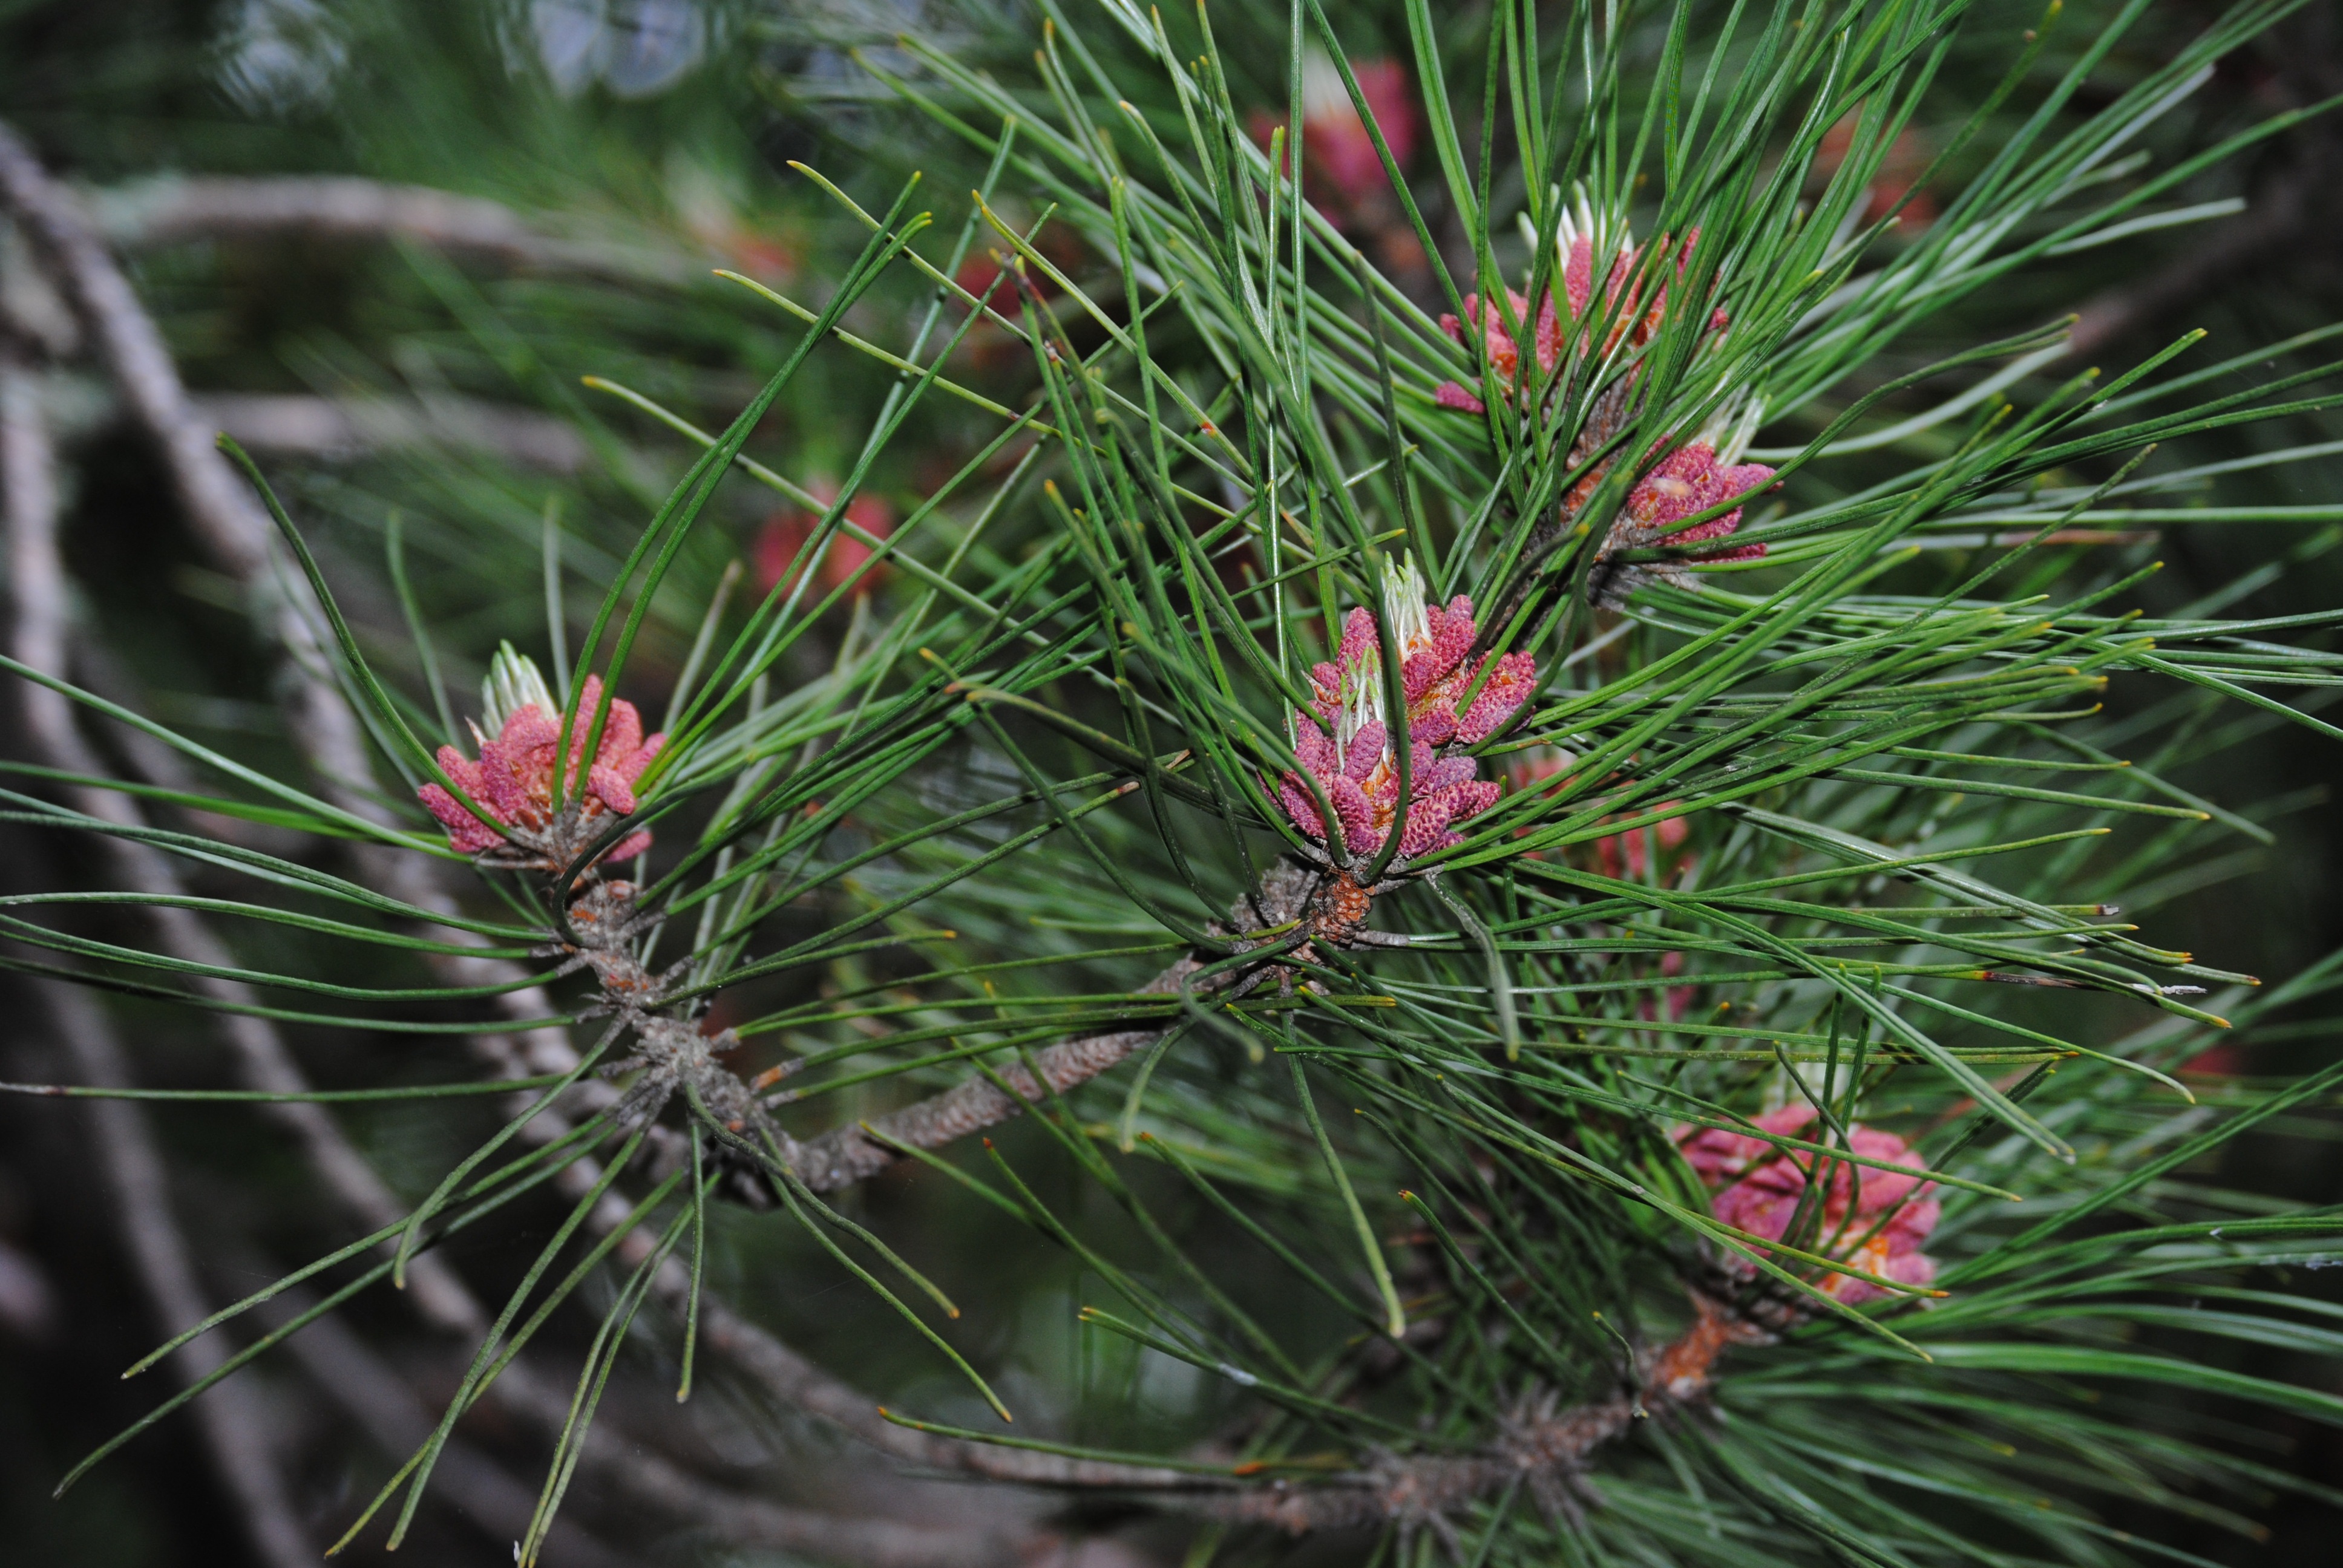
tree, nature, forest, branch, plant, flower, pine, natural, pine needle, evergreen, botany, fir, flora, pine tree, twig, conifer, outdoors, woods, north, spruce, timber, larch, ecosystem, flowering plant, pine family, grevillea, grass family, woody plant, temperate coniferous forest, land plant